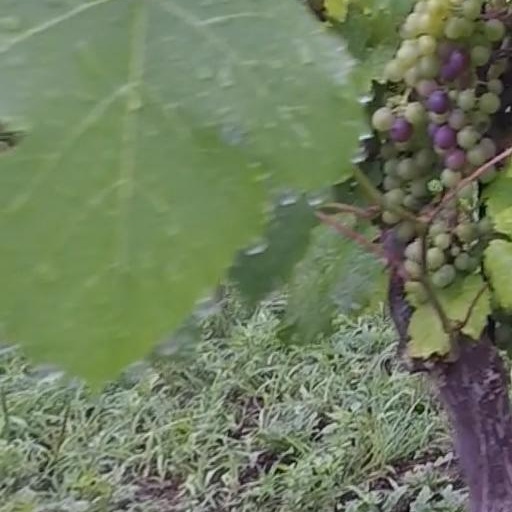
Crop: grape